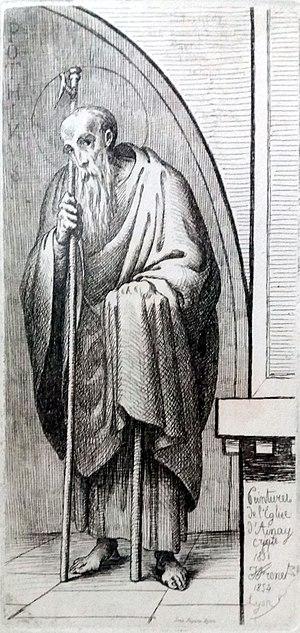
Eau forte représentant saint Pothin, évêque de Lyon. D'après les fresques de Jean-Baptiste Frénet pour l'église Saint-Martin d'Ainay. Lyon, 1854. Conservée au musée Gadagne d'histoire de Lyon, don Charvet (1928), inventaire N.499.14.
La fête des Merveilles ou fête des Miracles est une cérémonie à la fois religieuse et païenne qui a eu lieu à Lyon sur les rives de la Saône pendant une partie du Moyen Âge. Elle est indissociable de la saint Pothin, jour d'hommage aux martyrs de Lyon de 177.